Joseph Jean Baptiste Neuberg

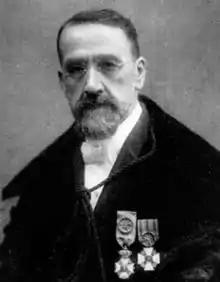
Joseph Jean Baptiste Neuberg

Joseph Jean Baptiste Neuberg (30 October 1840 – 22 March 1926) was a Luxembourgish mathematician who worked primarily in geometry.